Claudio Monteverdi

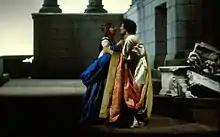
From the 1979 production of "L'incoronazione di Poppea" in Spoleto

The opera opens with a brief trumpet toccata. The prologue of La musica (a figure representing music) is introduced with a ritornello by the strings, repeated often to represent the "power of music" – one of the earliest examples of an operatic leitmotif. Act 1 presents a pastoral idyll, the buoyant mood of which continues into Act 2. The confusion and grief which follow the news of Euridice's death are musically reflected by harsh dissonances and the juxtaposition of keys. The music remains in this vein until the act ends with the consoling sounds of the ritornello.